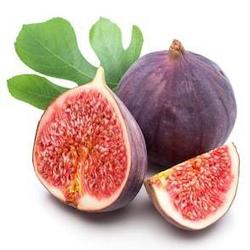
Label: Fig